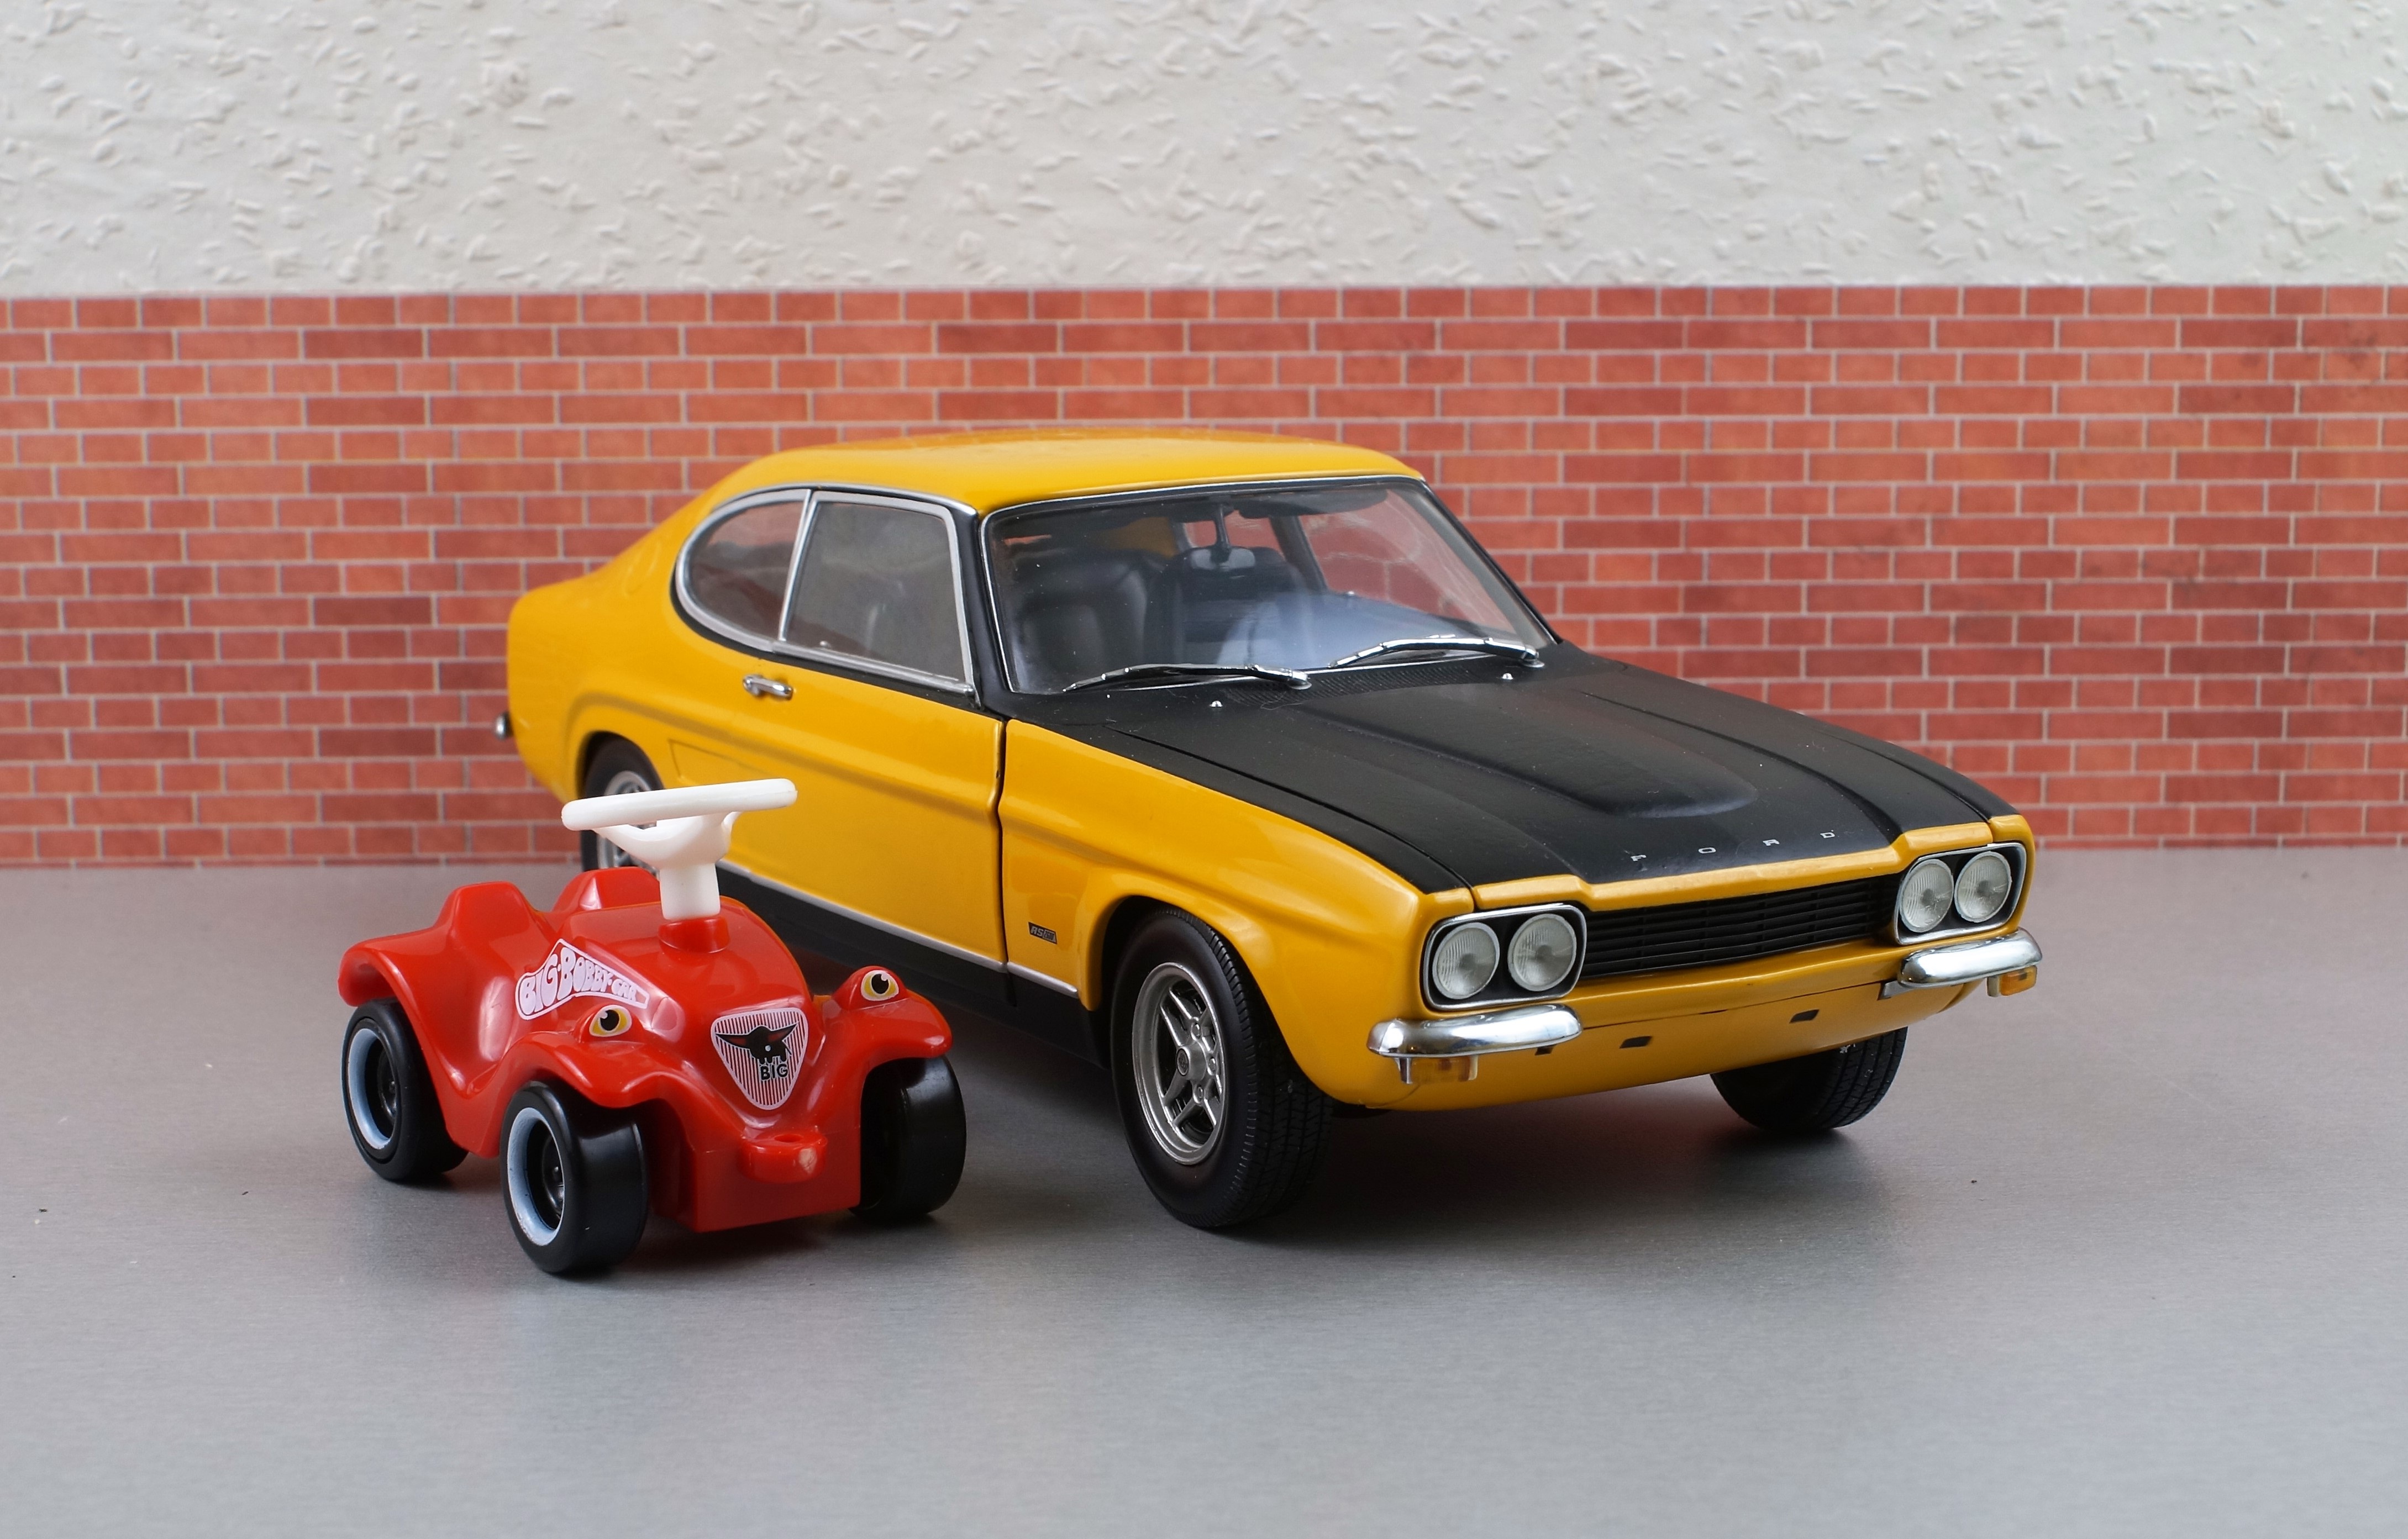
model car, ford, ford capri, capri, bobby car, model, auto, oldtimer, toys, sports car, old, yellow, motorsport, vehicle, classic, automotive, red, rarity, children toys, flitzer